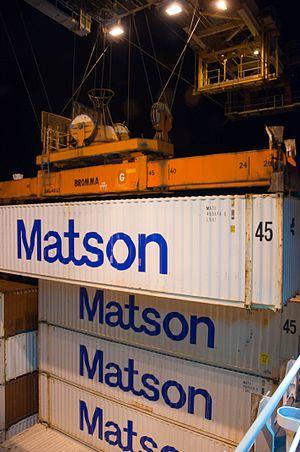
La société Matson Navigation Company est une compagnie maritime américaine polyvalente. Le siège social de la société est basé à Hawaï.